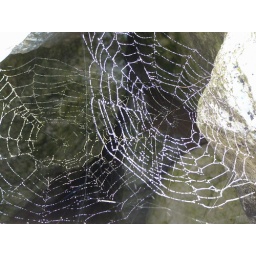
These guys had set up house in the rocks along the pier of the channel between White Lake and Lake Michigan.